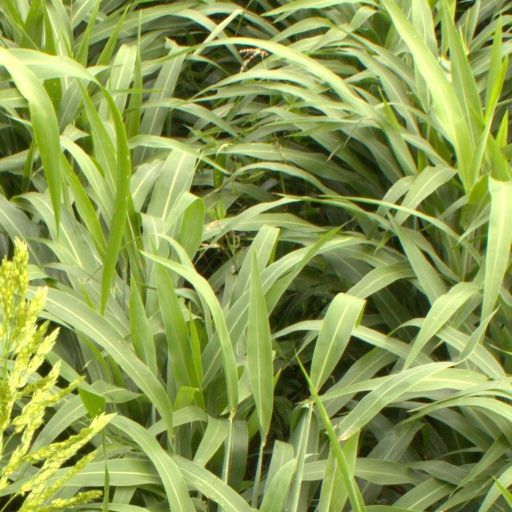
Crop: sorghum